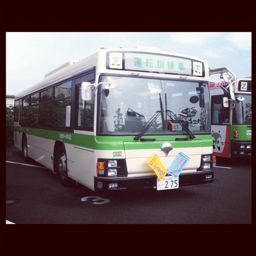
a couple of big buses that are parked next to each other
A bus is parked in an area amongst other buses.
The city buses are parked next to each other in the lot.
A bus parked on asphalt next to another bus.
a bus is in the park lot and waiting to take off